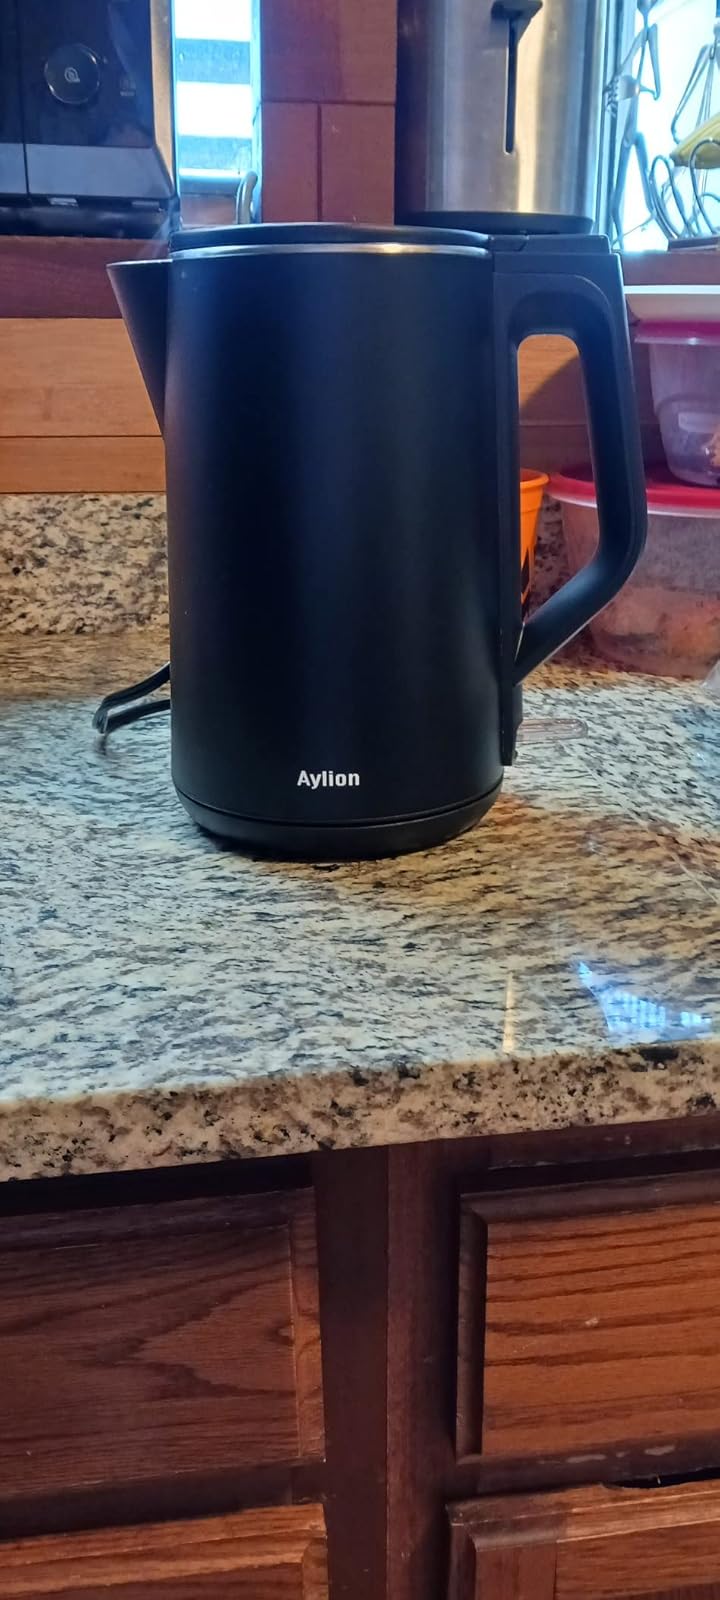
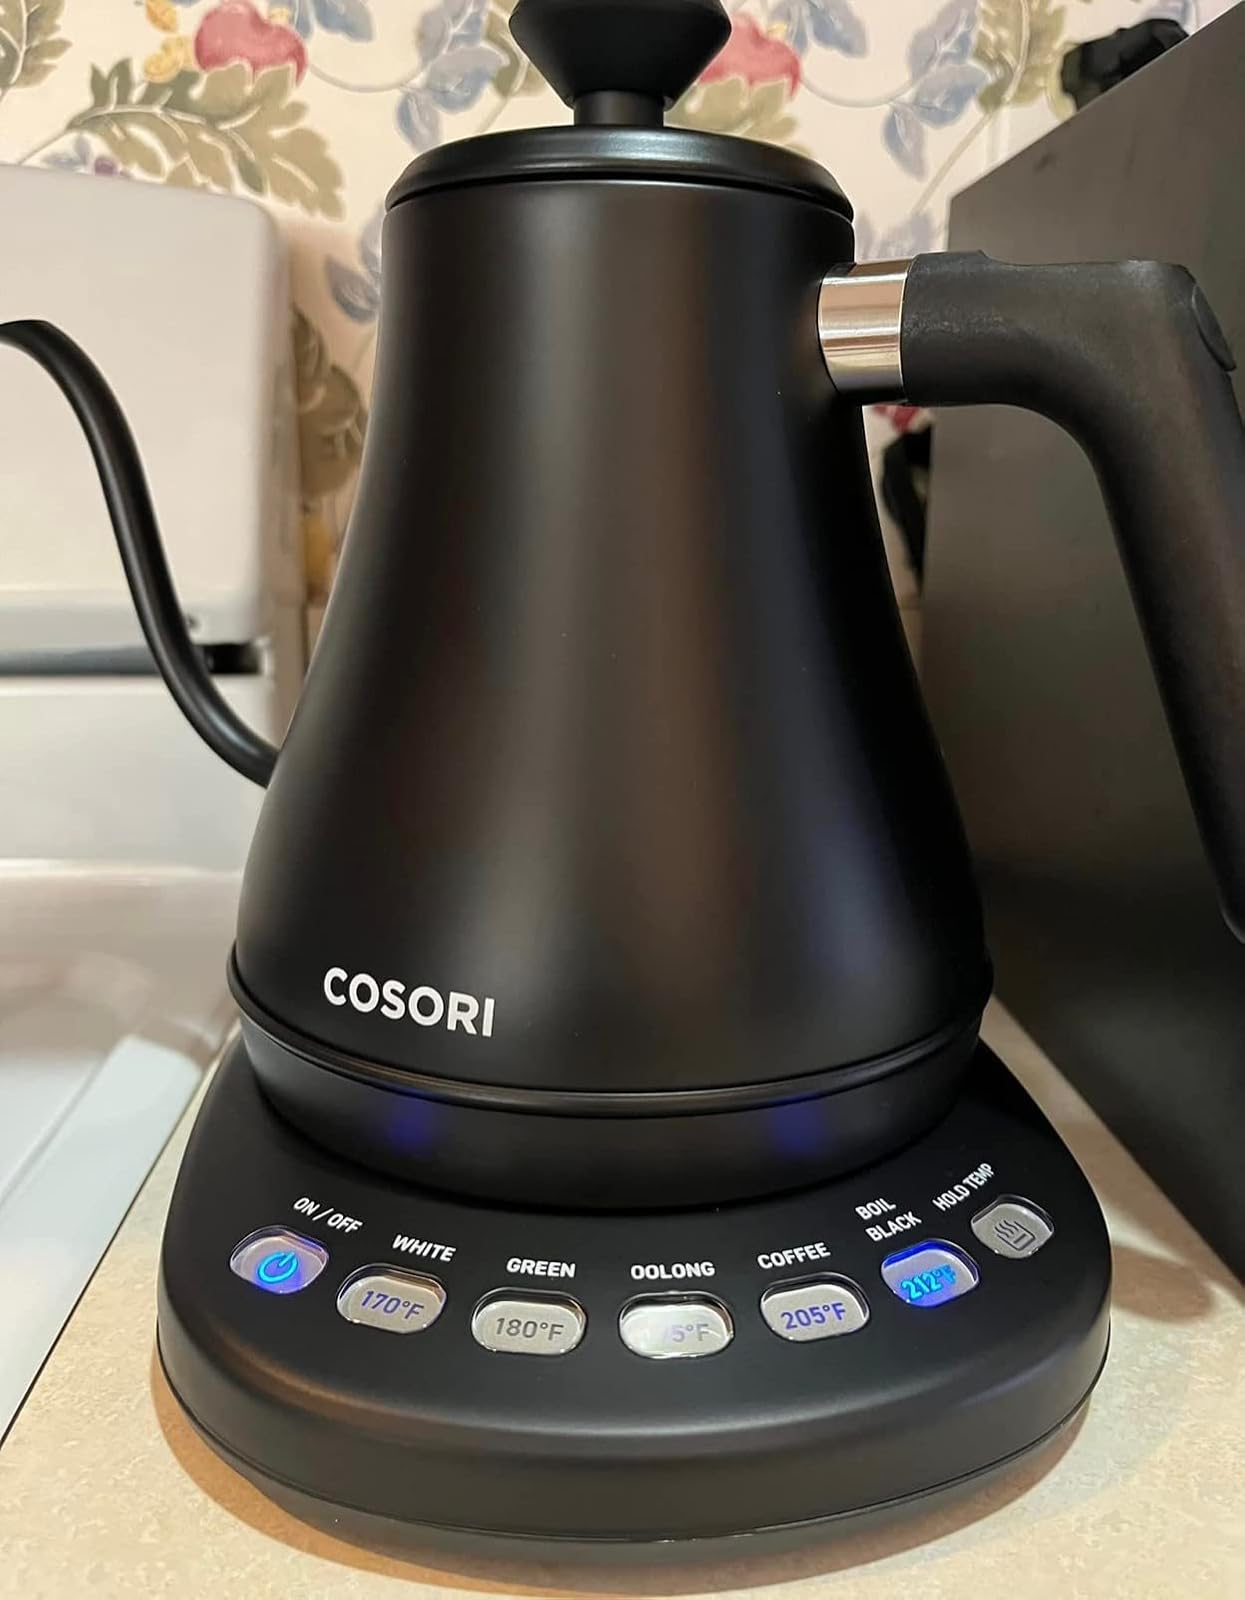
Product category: items_kettle
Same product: no